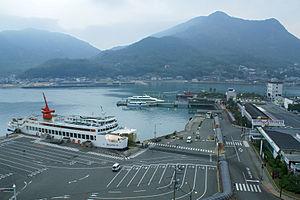
Tonoshō est un bourg du district de Shōzu, dans la préfecture de Kagawa, au Japon.